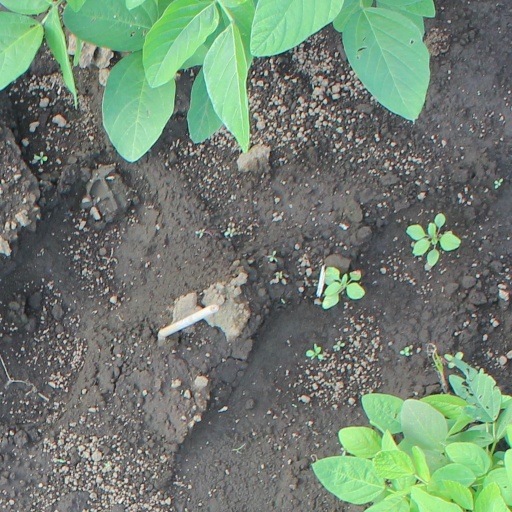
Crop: soybean